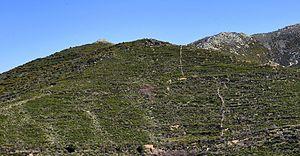
Santa-Lucia-di-Mercurio est une commune française située dans la circonscription départementale de la Haute-Corse et le territoire de la collectivité de Corse. Le village appartient à la piève de Talcini.